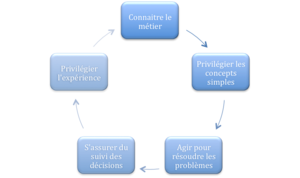
Résorber les différences entre ""savoir"" et ""faire"""
Le management des connaissances est une des dimensions de la gestion des connaissances au sein d'une organisation.